History of the Northwest Territories

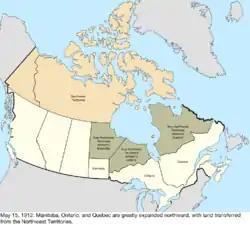
In 1912, the south-eastern portions of the Northwest Territories were transferred to various provincial jurisdictions. After this, the territory remained the same size from 1912 to 1999.

After the Deed of Surrender was enacted, the United Kingdom transferred ownership of Rupert's Land and the North-Western Territory from the Hudson's Bay Company to the government of Canada. However, integration of the territories into Canadian Confederation was delayed by the Red River Rebellion around the Red River Colony. Eventually the territories were admitted into Canadian Confederation on 15 July 1870 as the North-West Territories; barring the area around the Red River Colony, which was admitted into Canadian Confederation as the province of Manitoba.